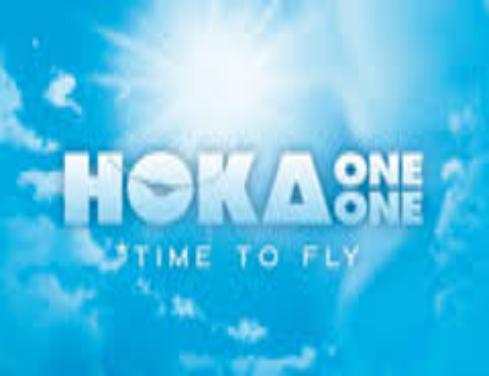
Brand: Hoka One One
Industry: Clothes